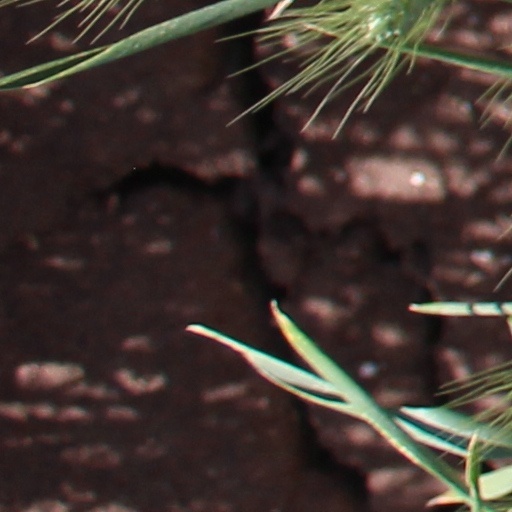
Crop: wheat